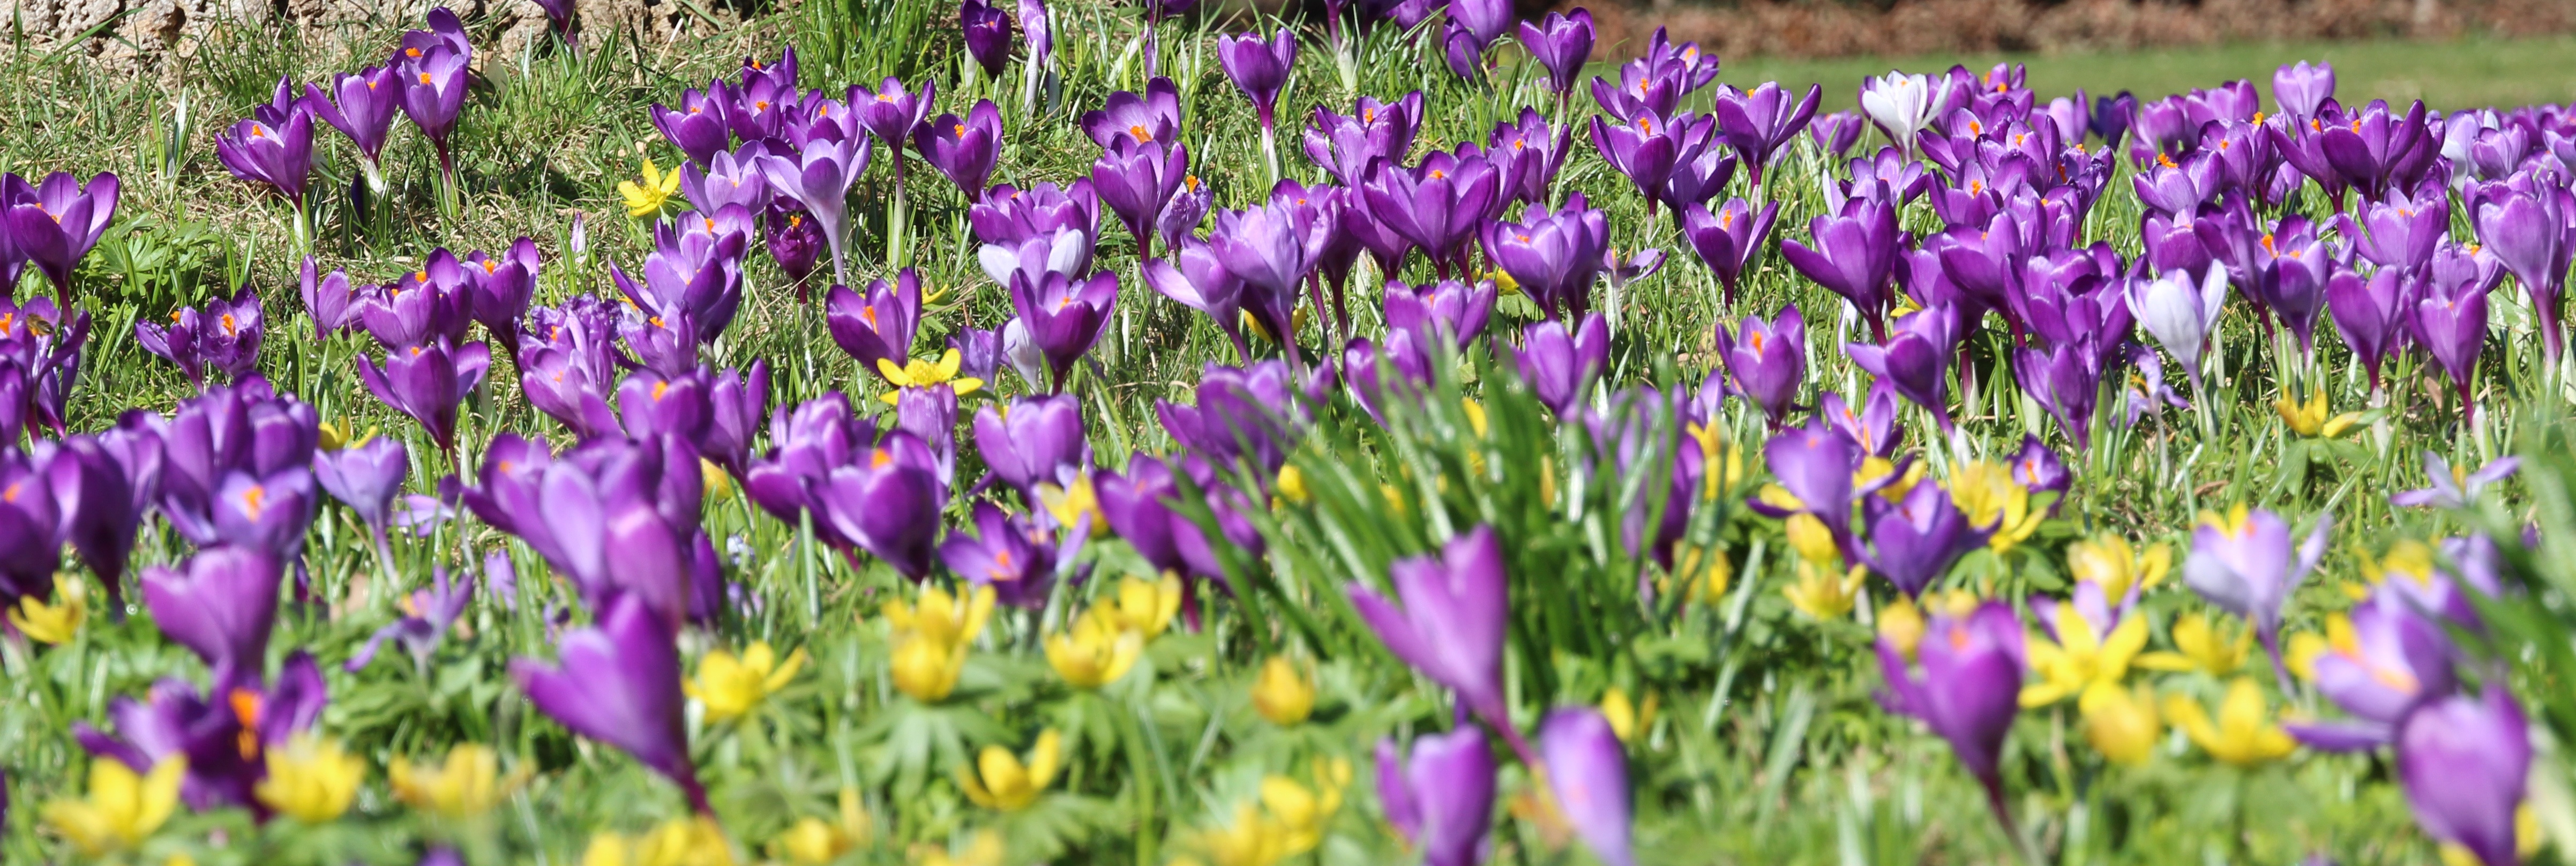
plant, field, meadow, flower, spring, flowers, crocus, spring awakening, fr hlingsanfang, flowering plant, crocus meadow, land plant, iris family